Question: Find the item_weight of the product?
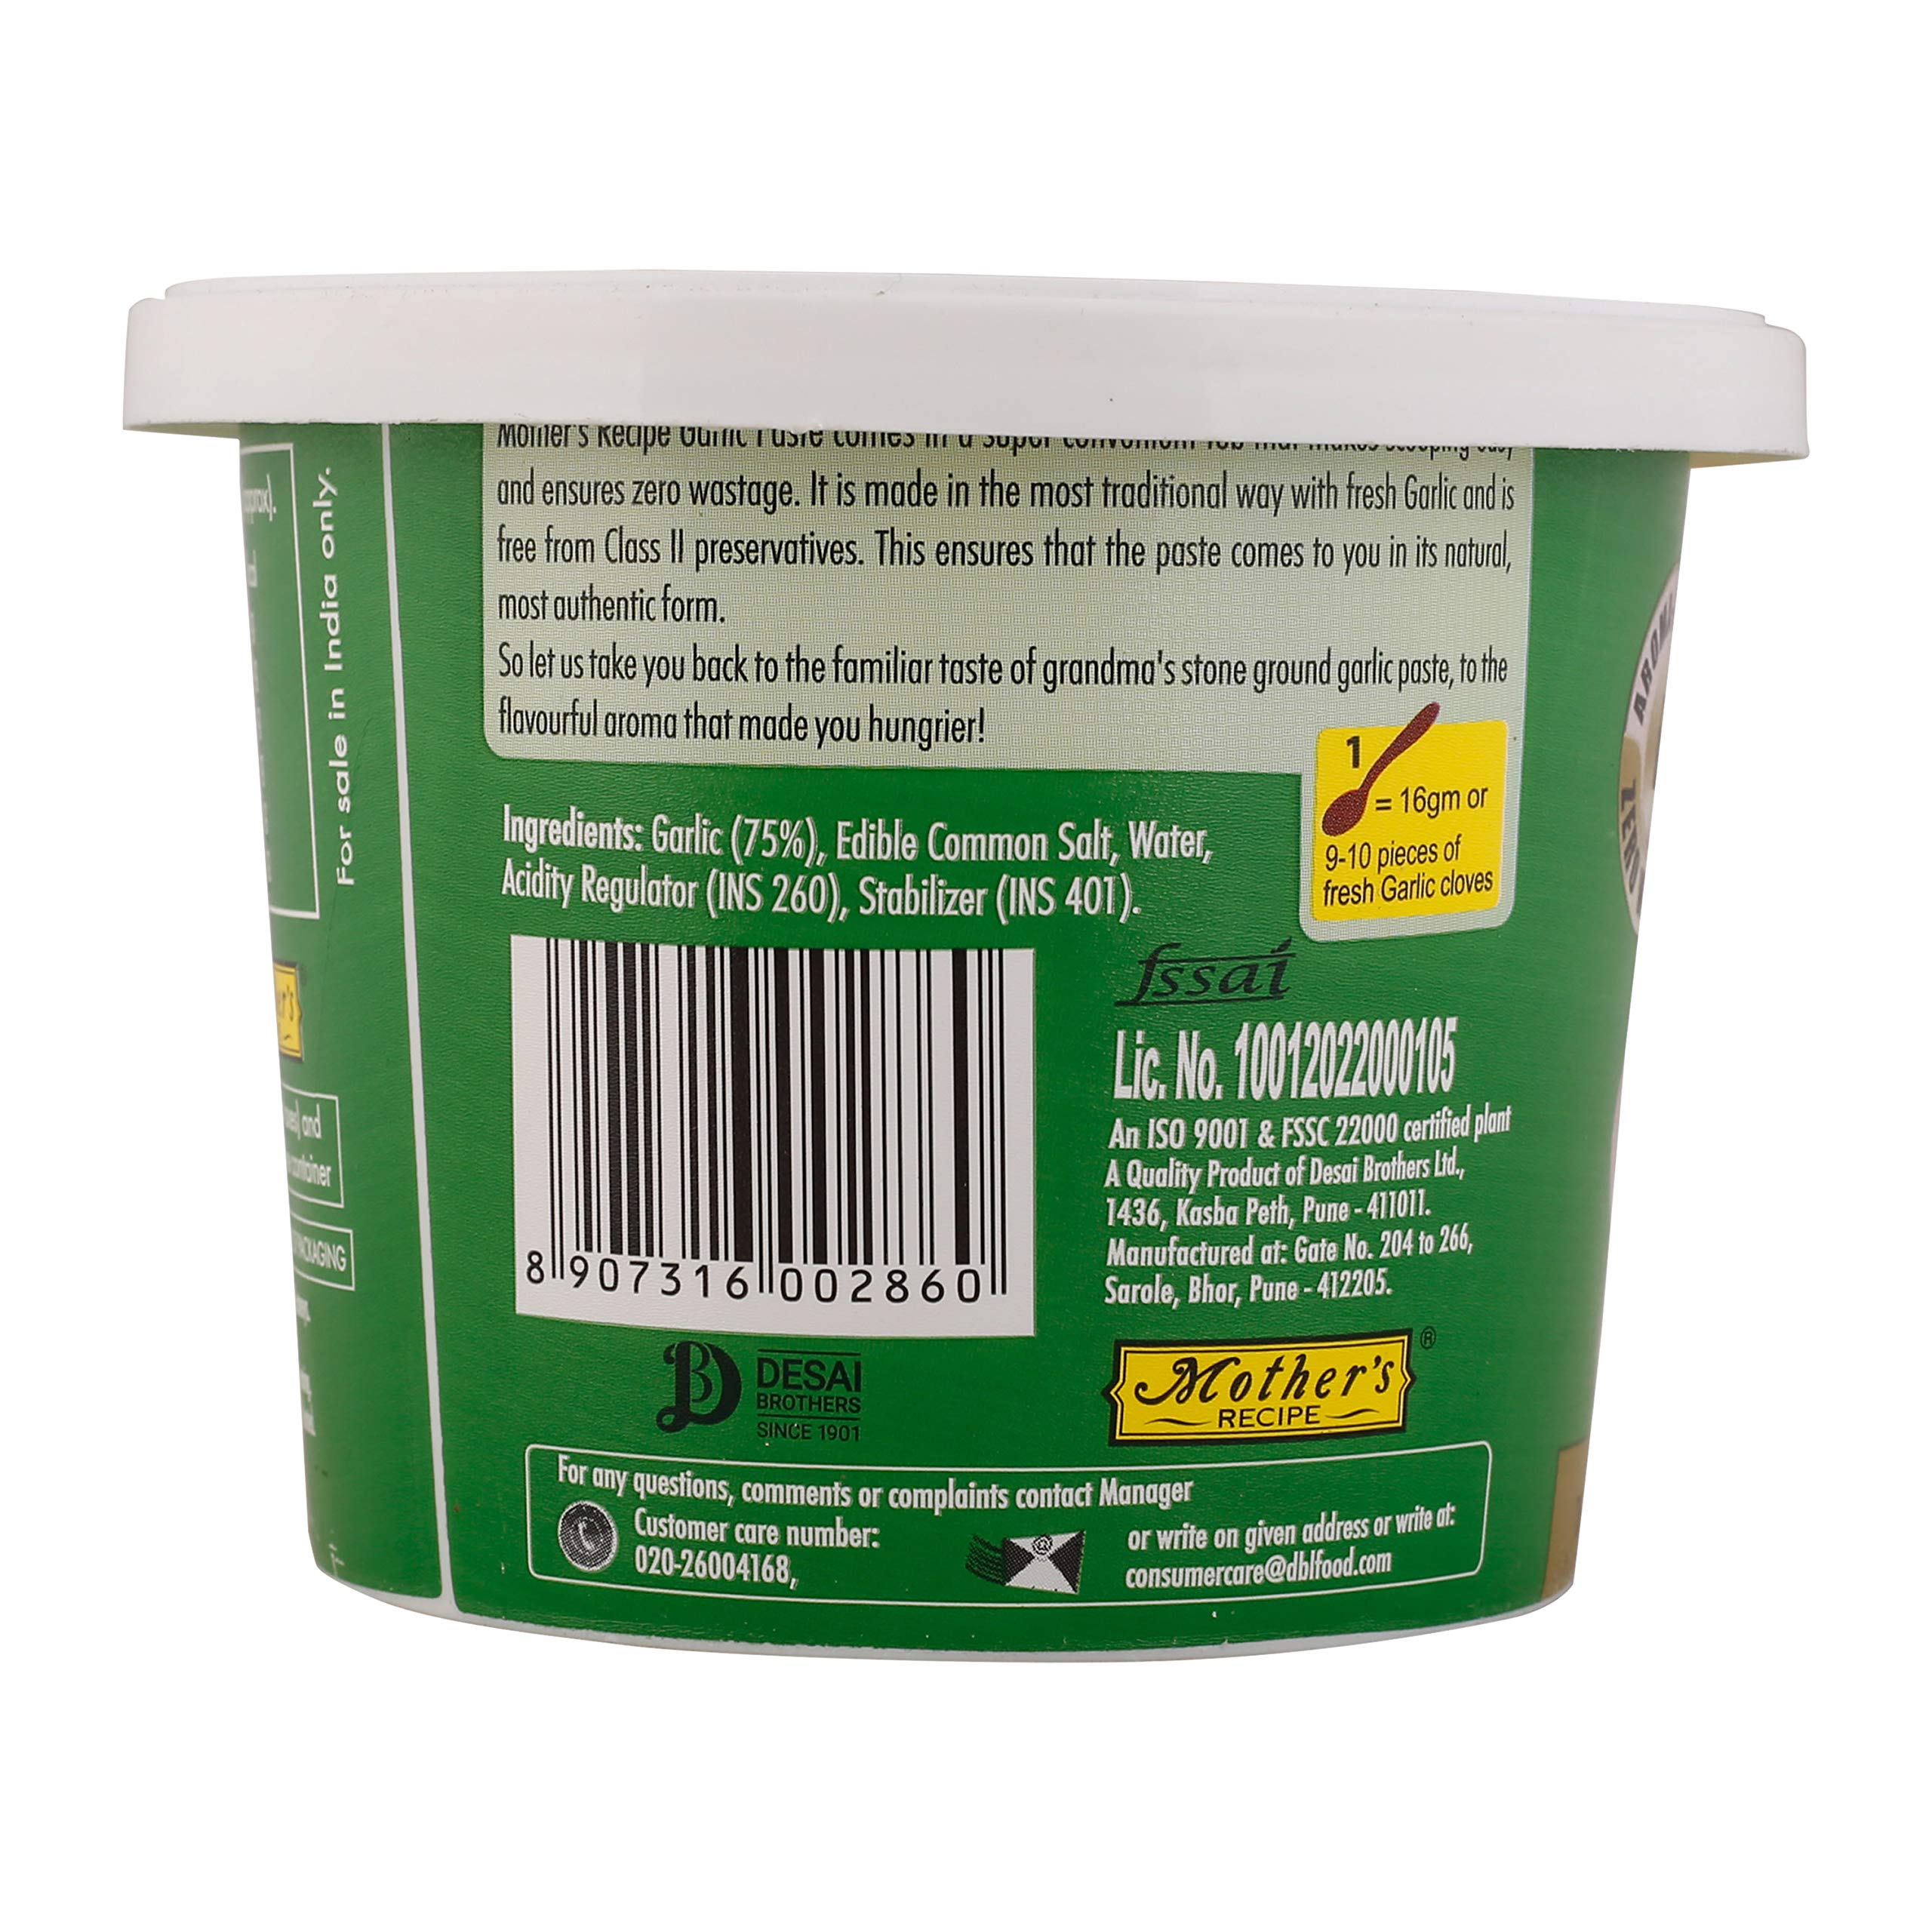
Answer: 16 gram